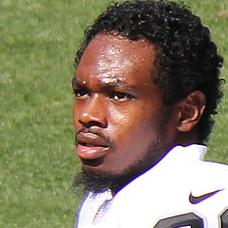
Age: 22